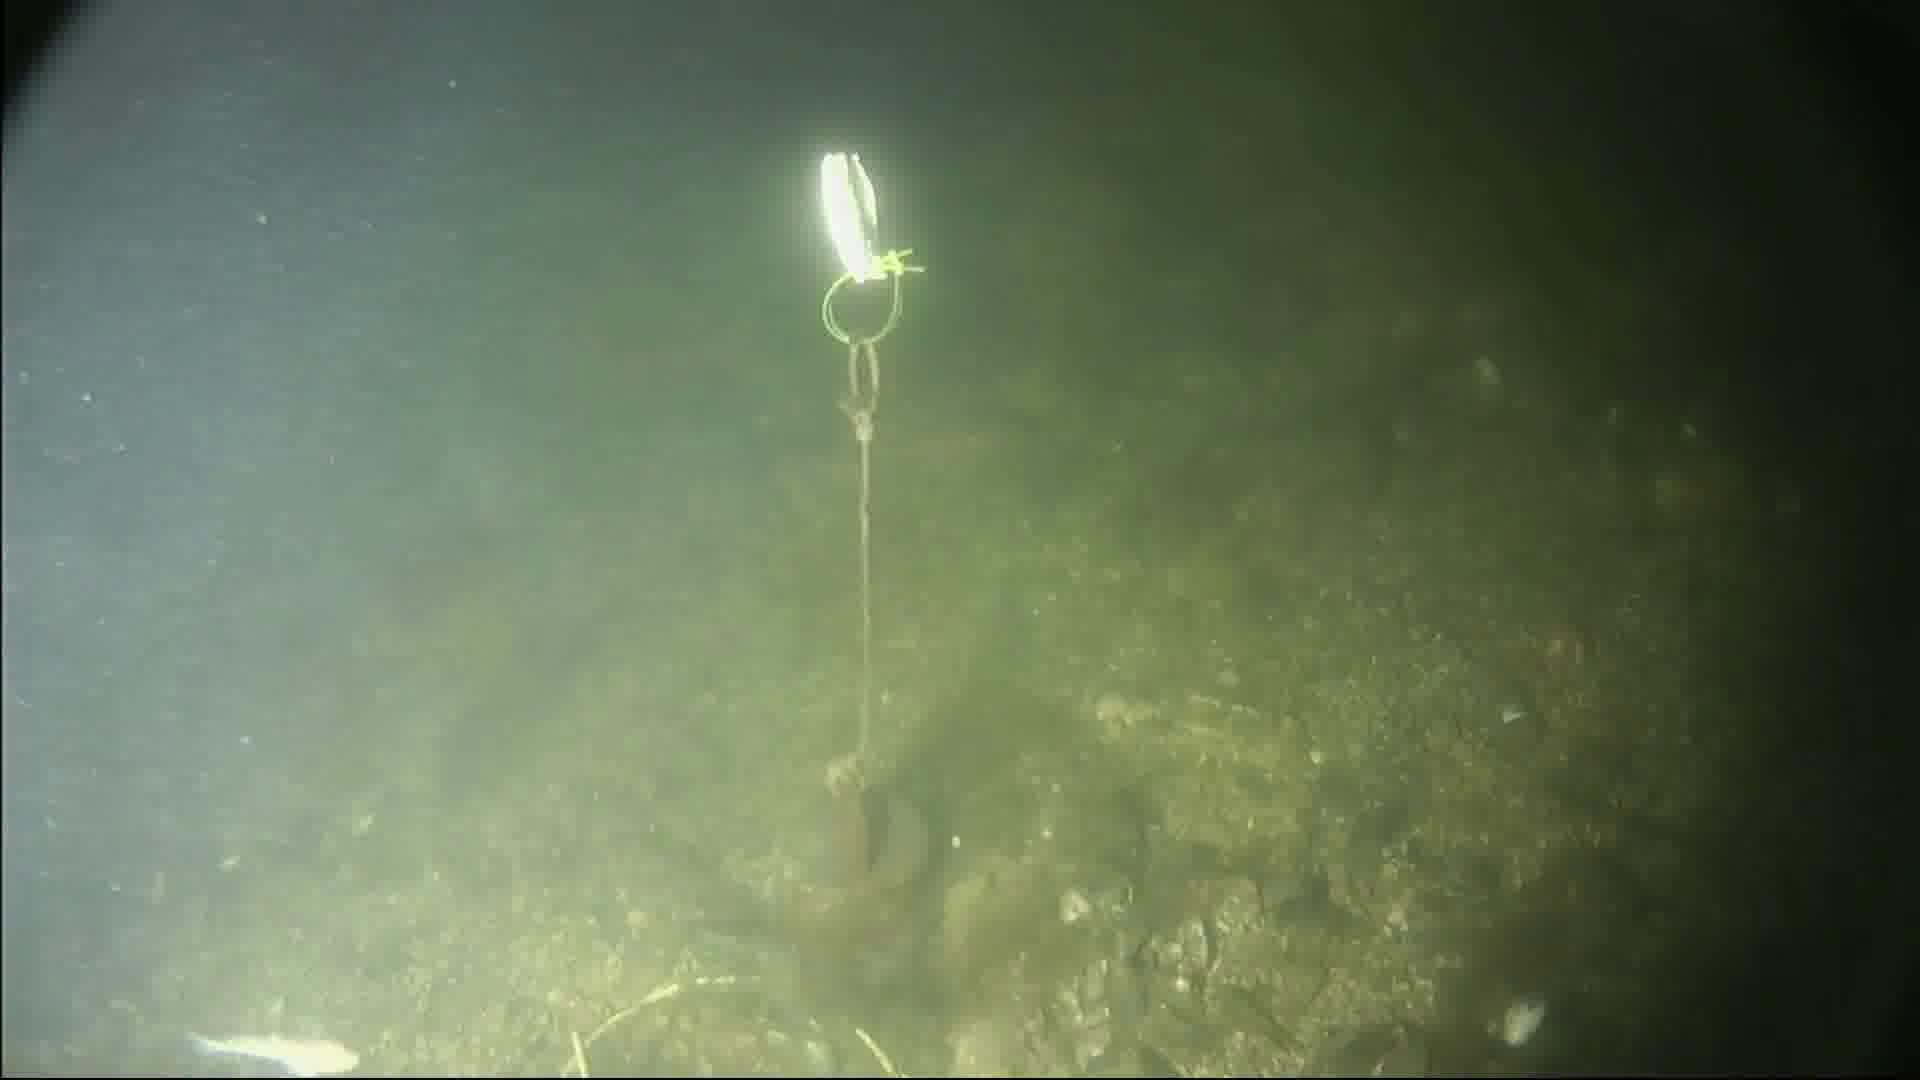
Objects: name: small_fish